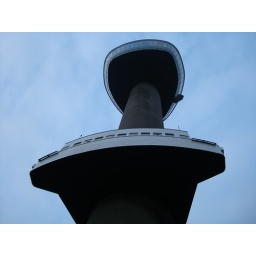
yes, there's blue sky in Rotterdam